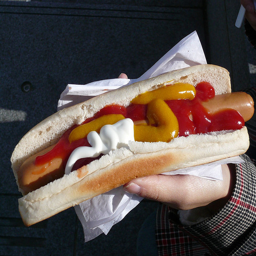
A hand holds a hot dog covered with condiments.
A hot dog has ketchup, mustard, and mayonnaise on it.
A foot long hot dog with mustard and ketchup
Someone holding a big hot dog bun in their hand with a hot dog in it
A foot long hot dog with mayo, mustard and ketchup.